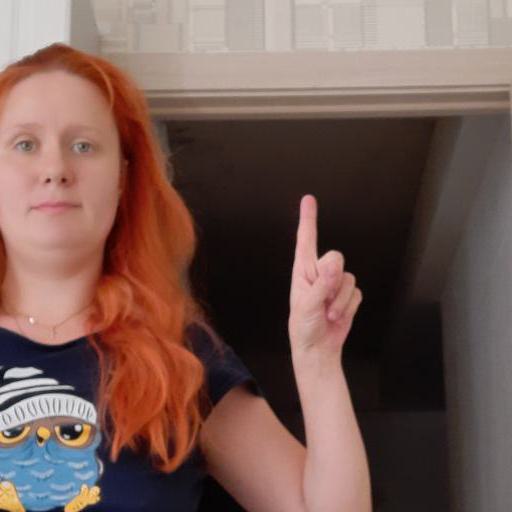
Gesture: one